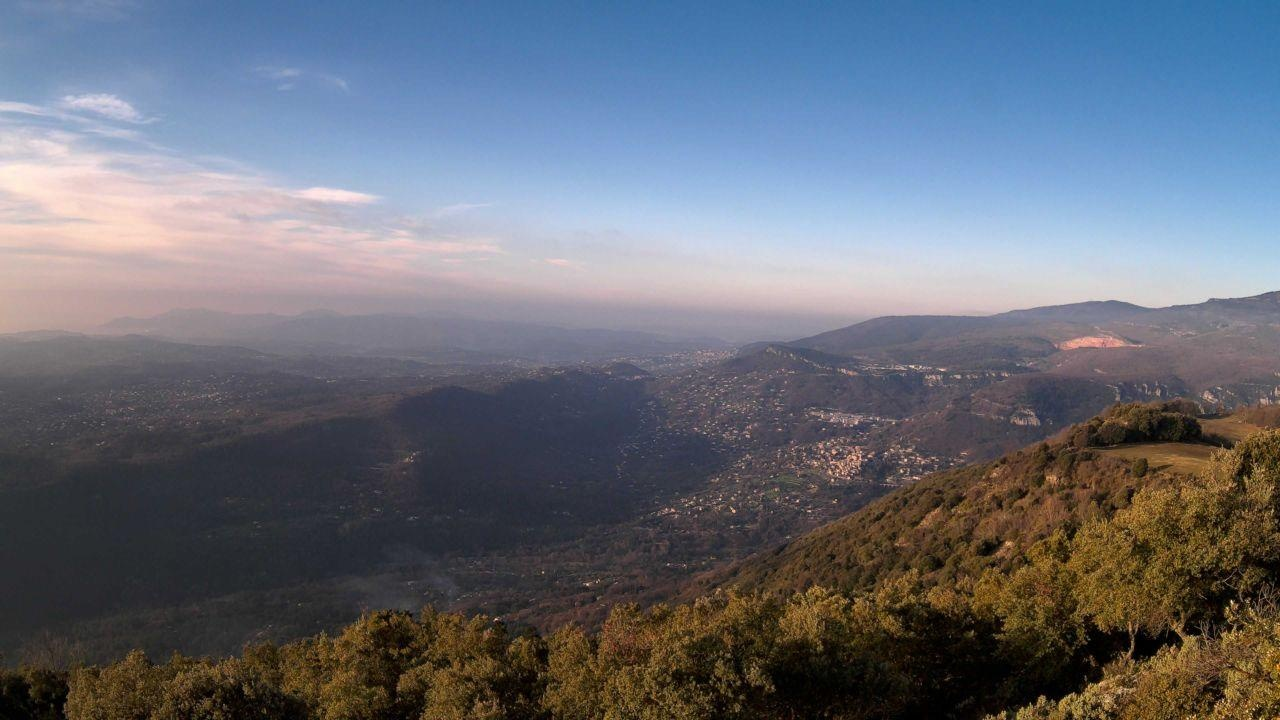
Fire: no
Smoke: yes